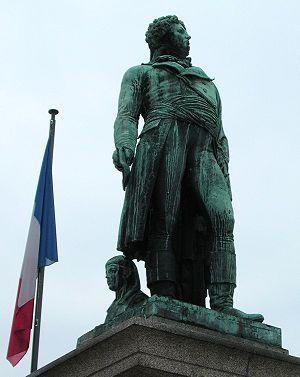
La statue du Général Kléber à Strasbourg, France. Erigée en 1840, elle avait été enlevée par les Allemands en 1940, mais retourna sur son socle en 1945.
Jean-Baptiste Kléber, né le 9 mars 1753 à Strasbourg et assassiné le 14 juin 1800 au Caire en Égypte, est un général français qui s'est illustré lors des guerres de la Révolution française, notamment lors de la guerre de Vendée et la campagne d'Égypte.
La république des conseils d’Alsace-Lorraine est un éphémère régime politique insurrectionnel d’inspiration communiste proclamé le 10 novembre 1918 par des conseils d'ouvriers et de soldats lors de la révolution allemande à l'issue de la Première Guerre mondiale. L’entrée de la 4ᵉ armée française du général Gouraud à Strasbourg le 22 novembre 1918 met fin à cette république des conseils et aux troubles révolutionnaires en Alsace-Lorraine qui réintègre alors la France.
Strasbourg est une commune française située dans le département du Bas-Rhin. Préfecture du département, elle est également, depuis le 1ᵉʳ janvier 2016, le chef-lieu de la région Grand Est. Capitale de la région historique d'Alsace, la ville est bordée par le Rhin et frontalière avec l'Allemagne.
La place Kléber est la principale place publique du centre-ville de Strasbourg.